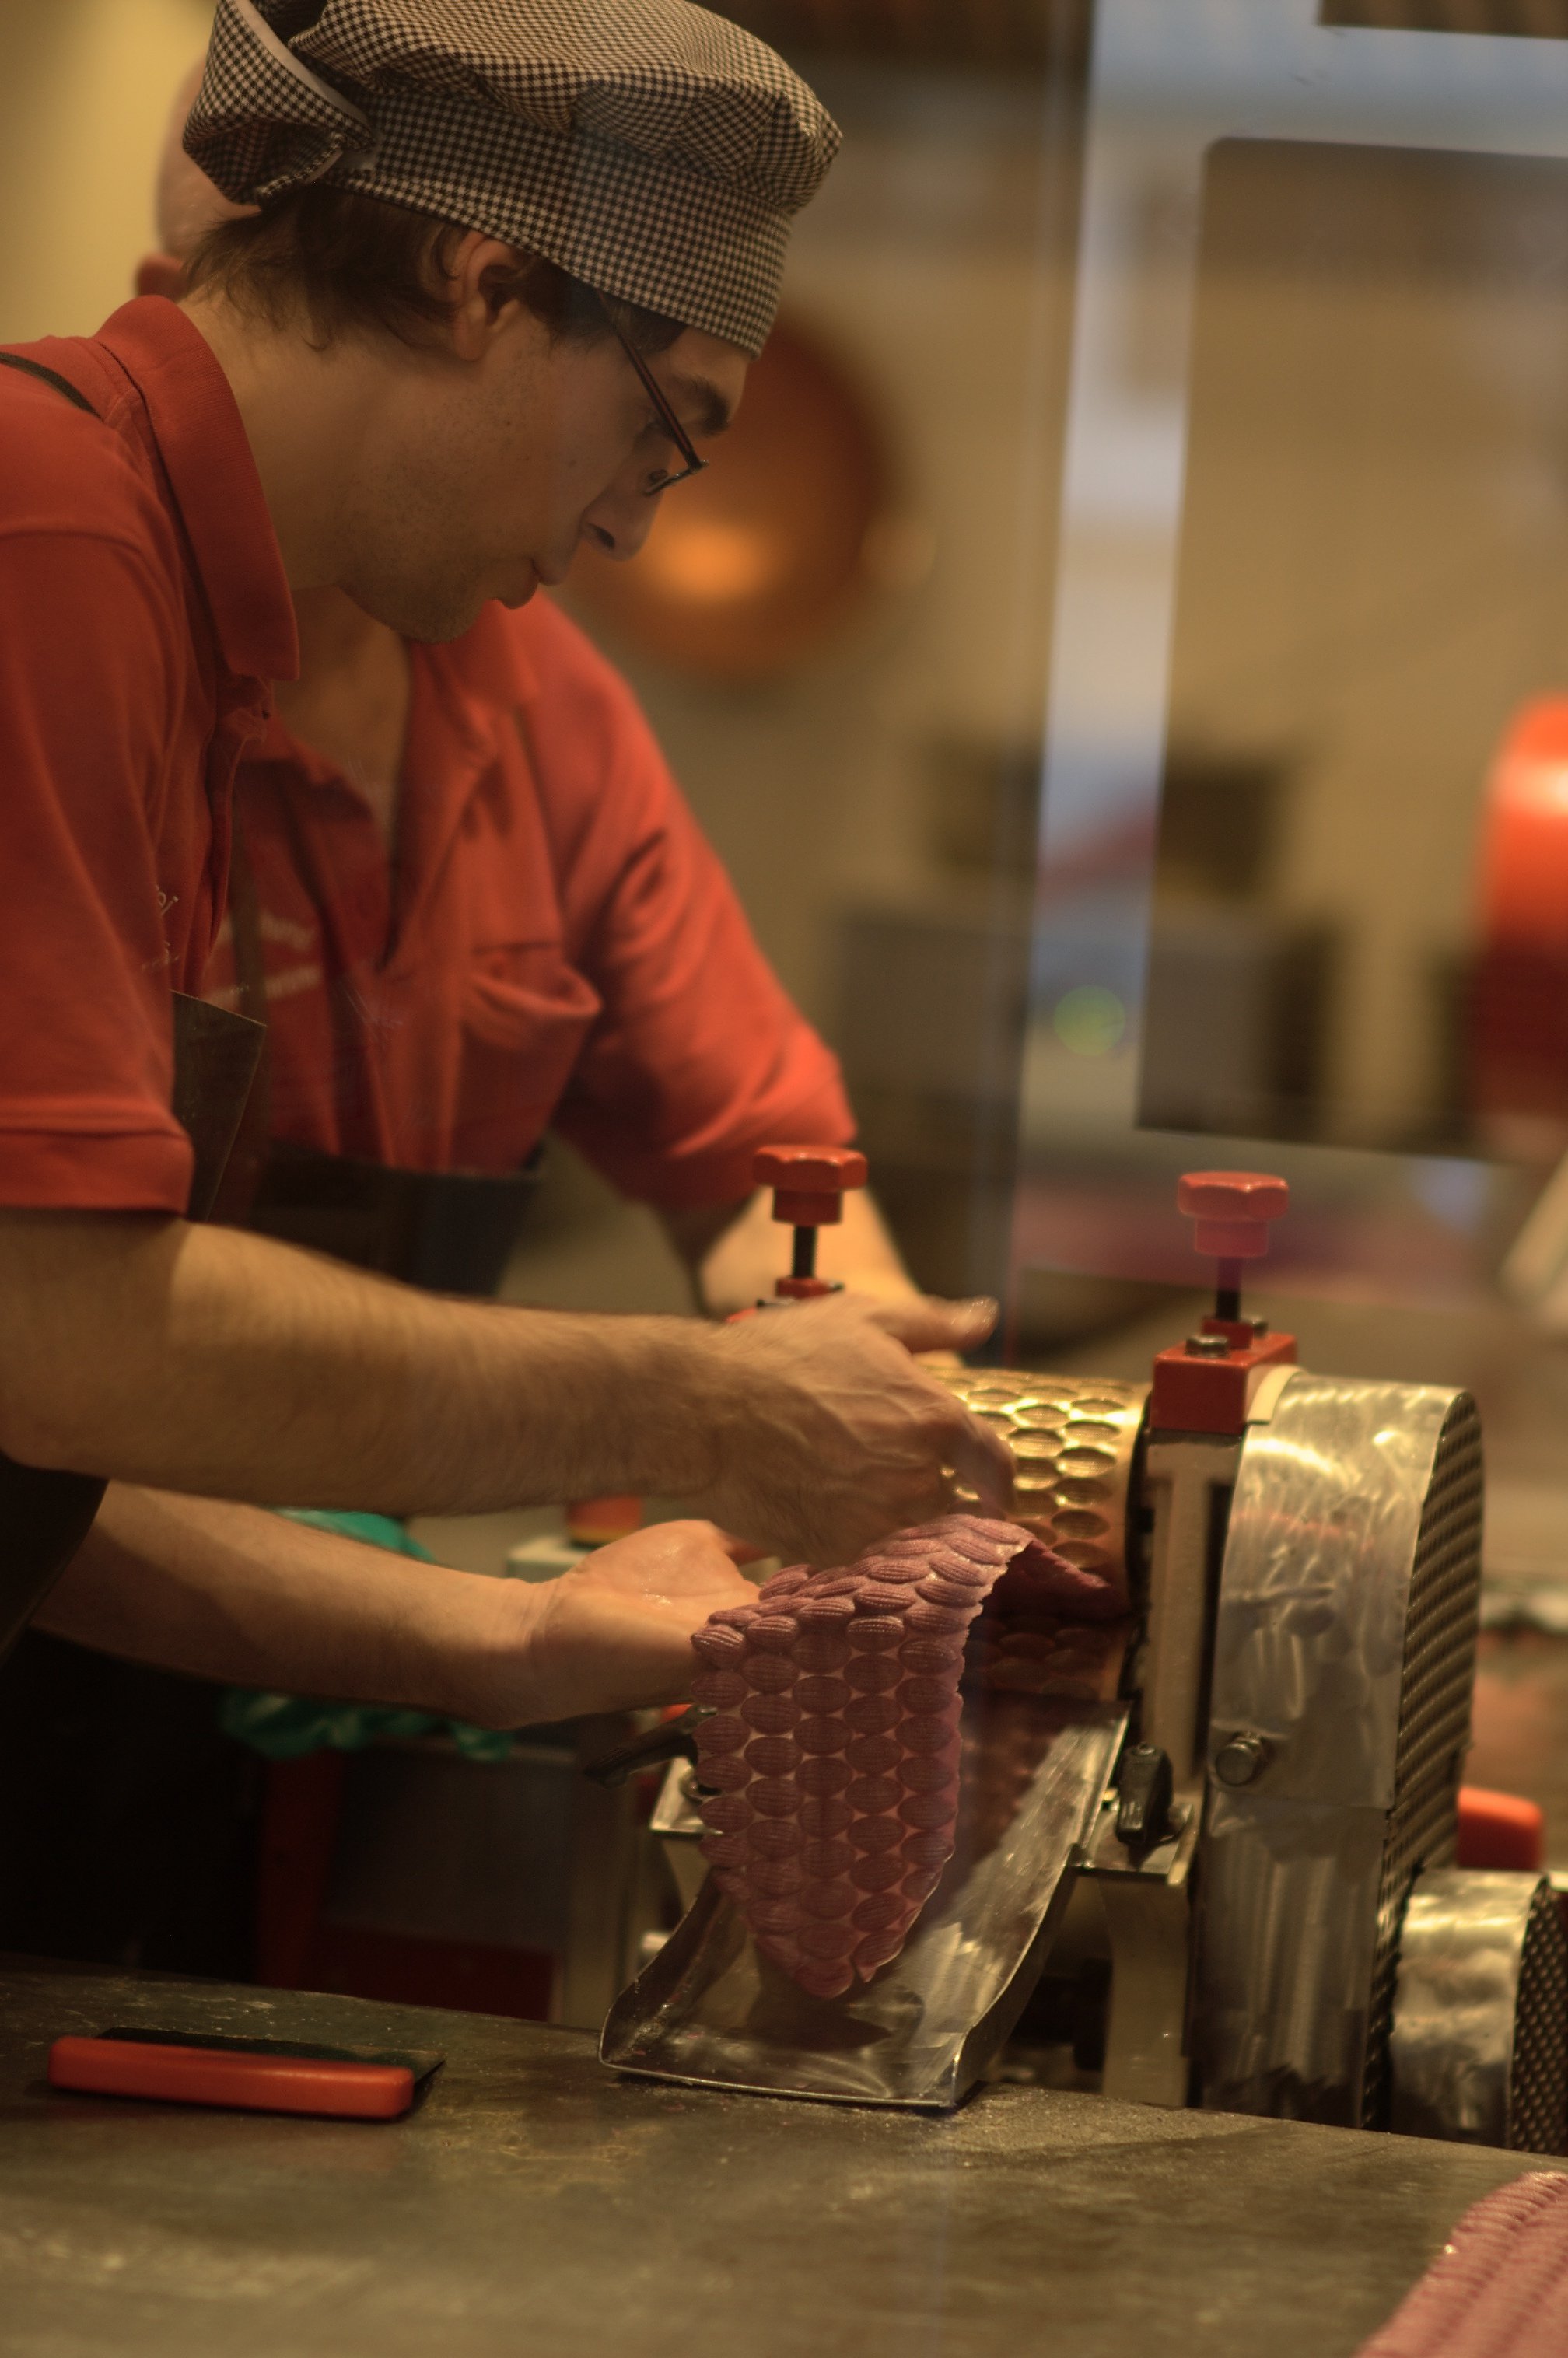
art, design, temple, rawtherapee, germany, deutschland, walimex, samyang, pentax, 85mm, 2010, lenstagged, steffenzahn, schleswigholstein, k100d, justpentax, iamflickr, 85mmf14, walimex85mm, walimexpro8514if, eckernf rde